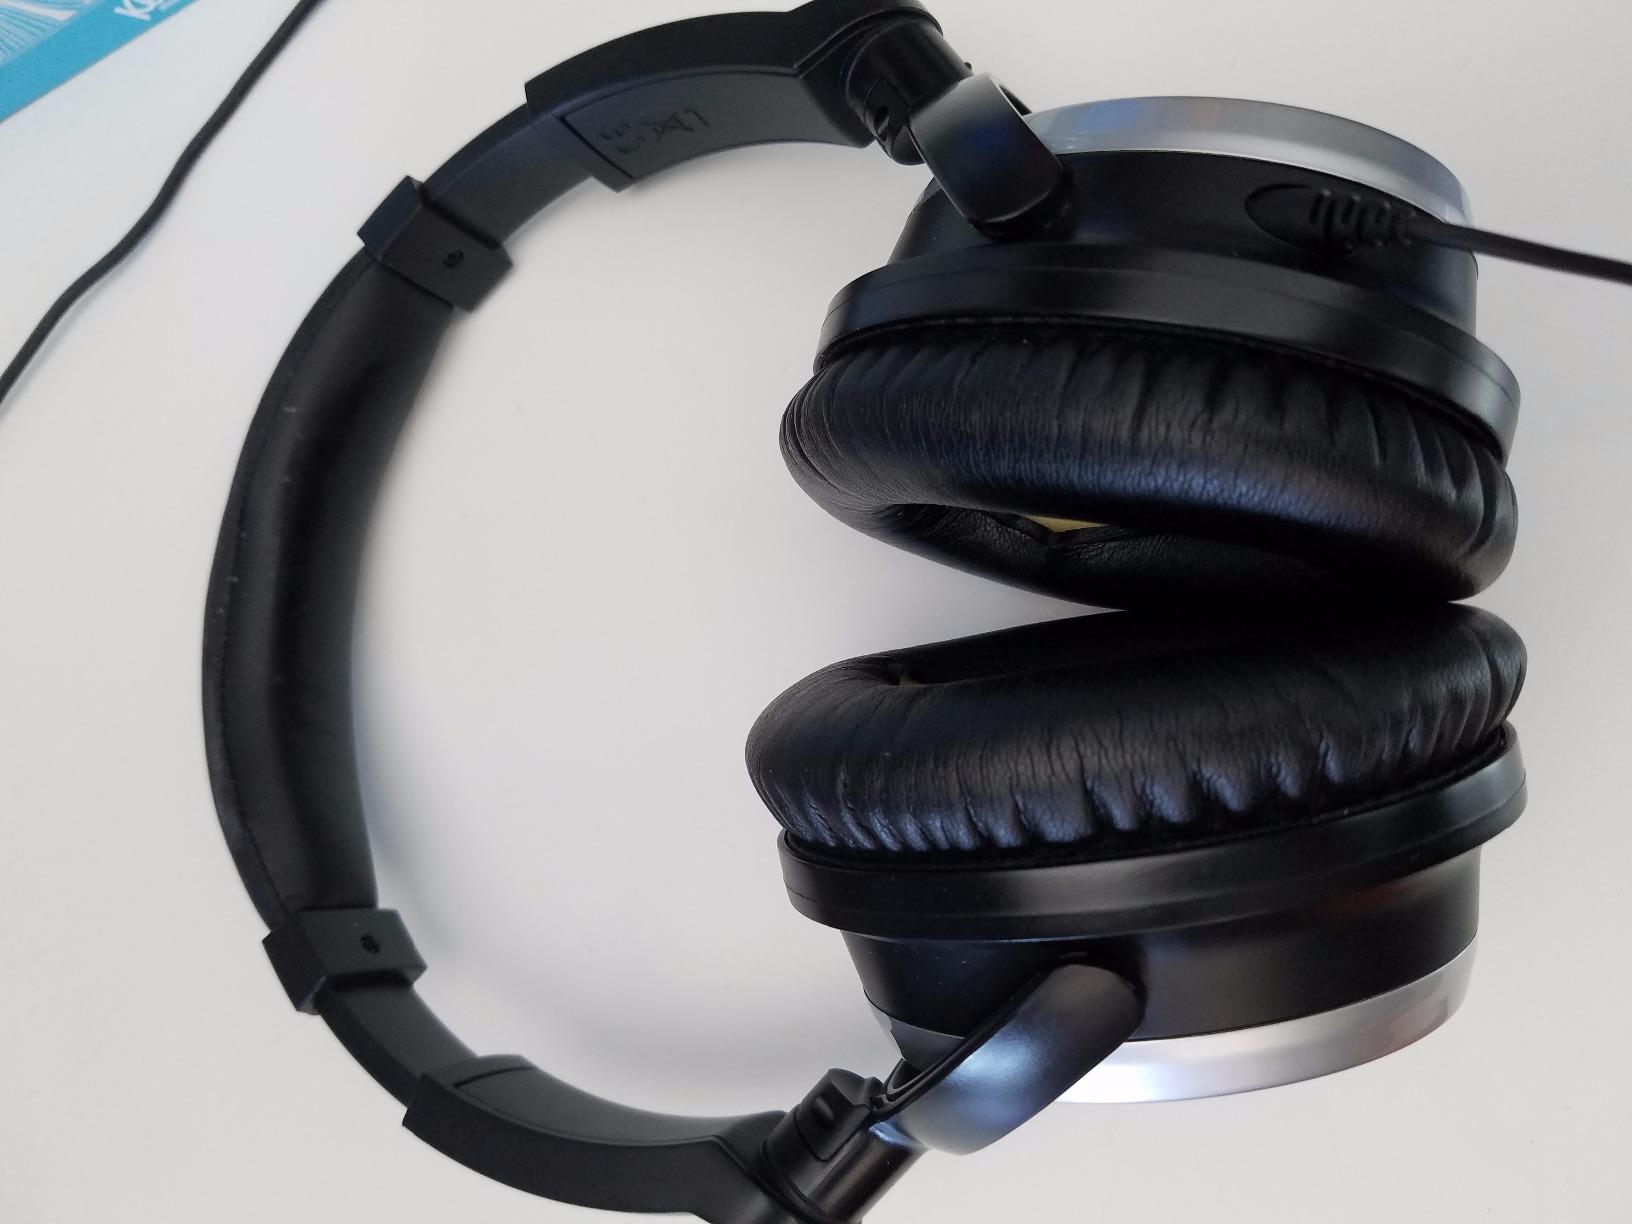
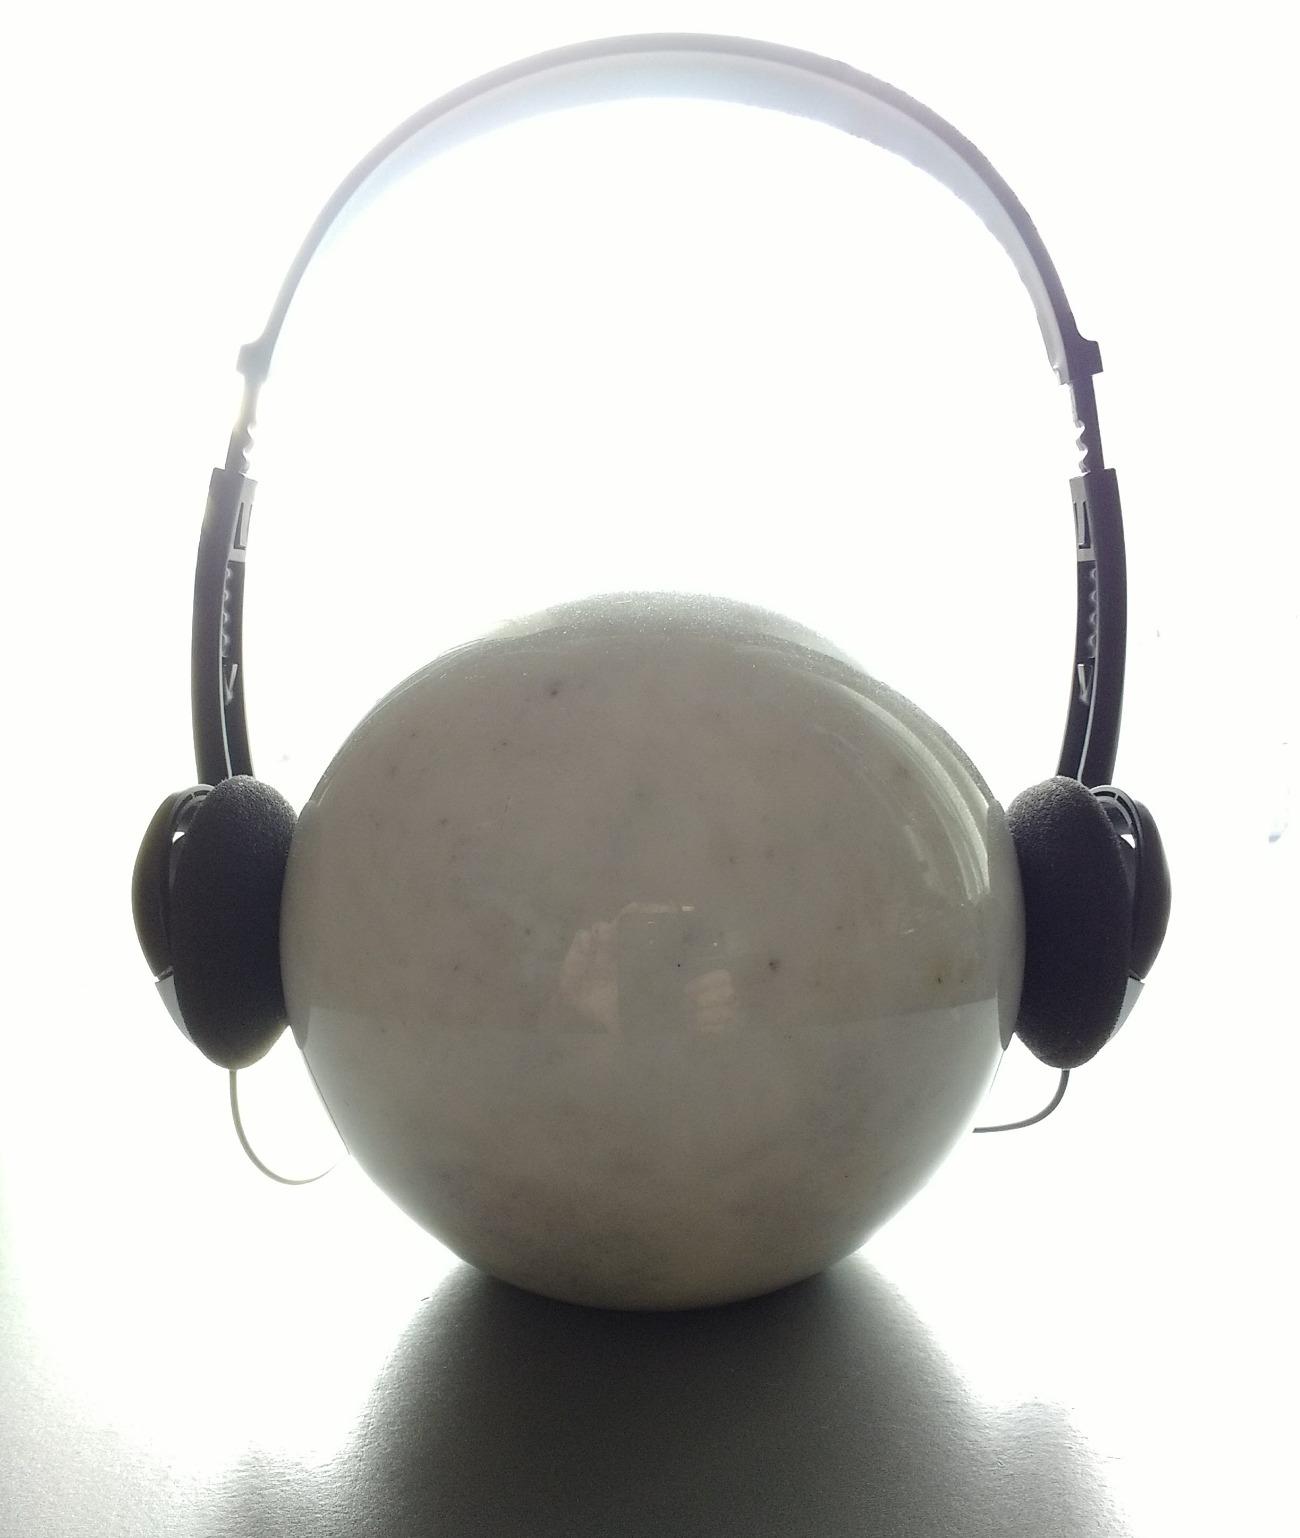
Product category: headphones
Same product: no